Irumbu Kuthirai

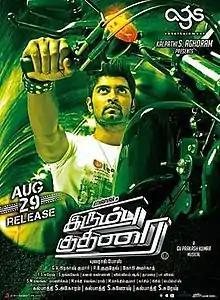
Poster

Irumbu Kuthirai is a 2014 Indian Tamil-language action film written and directed by Yuvaraj Bose and produced by AGS Entertainment. The film stars Atharvaa, Priya Anand, Raai Laxmi and Johnny Tri Nguyen. The film was released on 29 August 2014.